Ekaterina Starshova

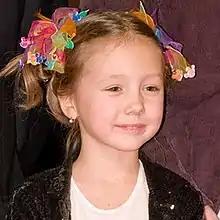
Teen actresses Katya Starshova in 2009

Ekaterina "Katya" Igorevna Starshova (born 28 October 2001) is a Russian actress known for playing the role of Polina "Pugovka" Vasnetsova in the Russian sitcom "Daddy's Daughters".